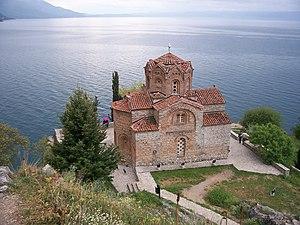
Église Saint-Jean de Kaneo à Ohrid, Macédoine.
Le Patrimoine culturel de la Macédoine du Nord est constitué par l'ensemble des sites, documents et traditions de la Macédoine du Nord qui sont protégés par la loi sur la protection du patrimoine. Il est géré, protégé et mis en valeur par le Conseil national de la Protection du Patrimoine, un organe du Ministère de la Culture.
Le Patrimoine naturel et culturel de la région d’Ohrid est un bien du patrimoine mondial de l'humanité de l'Unesco, le seul site de la République de Macédoine du Nord à avoir reçu cette distinction.